Dover Mall

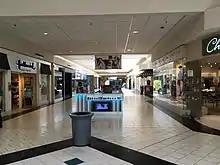
Dover Mall near JCPenney

In December 1983, a six-screen movie theater opened at the mall, despite a lawsuit filed by the rival Blue Hen Mall. The theater was owned by Reading, PA-based Fox Theaters, which also owned the Dover Cinema at the Blue Hen Mall. The lawsuit had claimed that a 1979 lease agreement prohibited the theater operator from opening any new locations within a radius of its mall.